Hills cloud

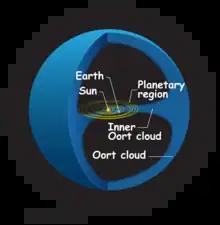
Interior and exterior Oort cloud

Oort cloud comets are constantly disturbed by their surroundings and distant objects. A significant number either leave the Solar System or go much closer to the Sun. The Oort cloud should therefore have broken apart long ago, but it still remains intact. The Hills cloud proposal could provide an explanation; J. G. Hills and other scientists suggest that it could replenish the comets in the outer Oort cloud.